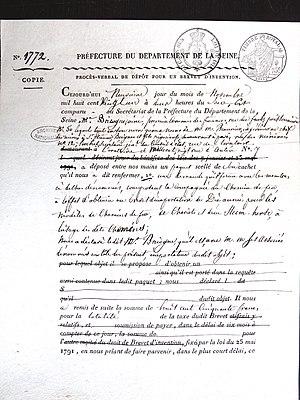
Brevet importation, du 9 novembre 1821, de dix ans pour les modèles de chemins de fer, de chariots et d'un steem horse.
La Compagnie du chemin de fer de Saint-Étienne à la Loire construisit et exploita la première ligne de chemin de fer commerciale d'Europe continentale. Ouverte en 1827 entre le lieu-dit le Pont-de-l’Âne, dans l'ancienne commune d’Outre-Furan, et le port d’Andrézieux, elle précéda de quelques mois la ligne Budweis–Linz, en Bohême.